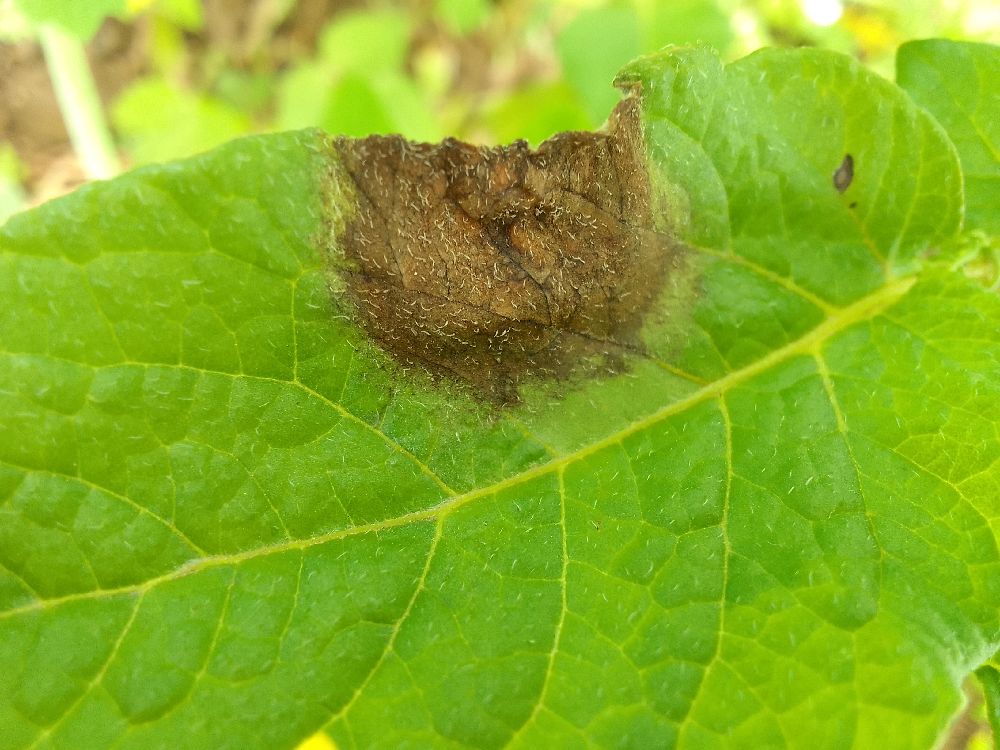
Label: Late blight